Dane Cook

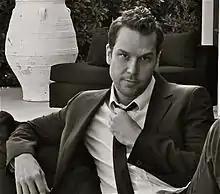
Cook in 2011

Dane Jeffrey Cook (born March 18, 1972) is an American stand-up comedian and film actor. He is known for his use of observational, often vulgar, and sometimes dark comedy. He released six comedy albums: "Harmful If Swallowed" (2003), "Retaliation" (2005), "" (2006), "" (2007), and "Isolated Incident" (2009).